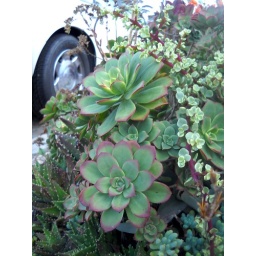
Aeoniums and other assorted and colorful succulent plants gracing a sidewalk garden in San Diego, California.